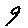
Label: 9